Vallparadís Park

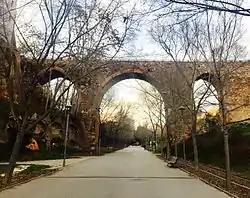
View of the Pont de Sant Pere from Vallparadís Park in January 2017.

Casa Baumann, also known as "Casa Coll i Bacardí", is a 1913 building by the architect Josep Maria Coll i Bacardí. It was built with the purpose of serving as a home for the architect himself. It is located inside the park, south of the Vallparadís castle, on Jacquard Avenue, next to the Pont del Passeig. The building originally consisted of two levels and a large plot of land and was sold to the Ernest Baumann company. Subsequently, in 1982 the property was acquired by the City Council of Terrassa. Architecturally, the house underwent a first extension in 1926 and a second one, on the second floor, in 1951. Thirty-one years later, in 1982, the building was affected by a fire in the upper part and the city council had to consolidate the structure. In addition, in 1995, the building's exterior envelope was repaired. Finally, in 2007, the access points were adapted, part of the interior was modified and the current elevator, which can be seen today on the outside, was installed.